Episodic-like memory

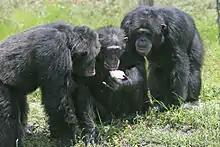
Humans and primates may possess some of the same information encoding and storage mechanisms related to episodic memory.

Chimpanzees and orangutans were tested using an adapted design by Clayton and colleagues for experimenting with scrub jays. After five minutes and again at one hour, the apes were presented with the choice of selecting hidden frozen juice, less-preferred grapes, or an empty platform. While the juice was the preferred item, it would melt before the hour. Subjects were both male and female. Food item placement was changed during multiple trials so that the study was not accidentally measuring familiarity. The primates rarely chose the empty platform, and after five minutes preferred the juice solution over the grape. After an hour, while a smaller number of primates chose the juice, the majority of apes still reached for melted juice.